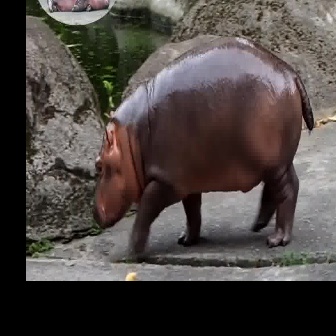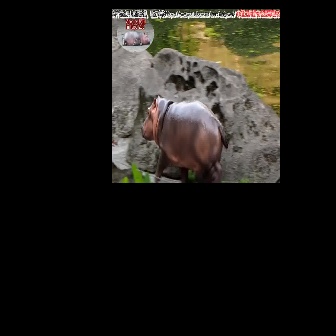
  Please identify the target specified by the bounding box [91,33,314,256] in the first image and locate it in the second image. Return the coordinates in [x_min,y_min,x_max,y_max] format.
Answer: [141,94,228,181]